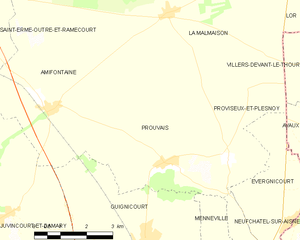
Carte des communes françaises: Prouvais